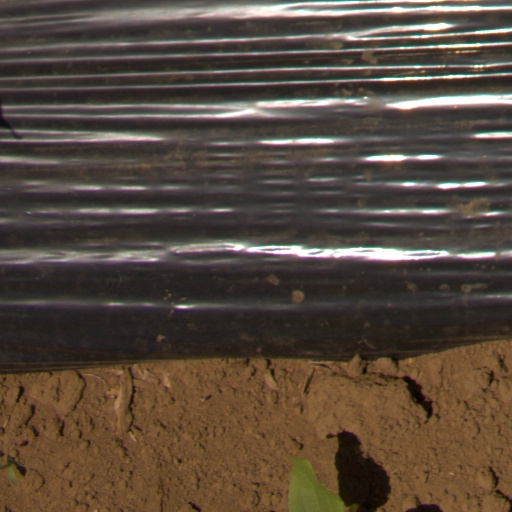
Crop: Jerusalem artichoke